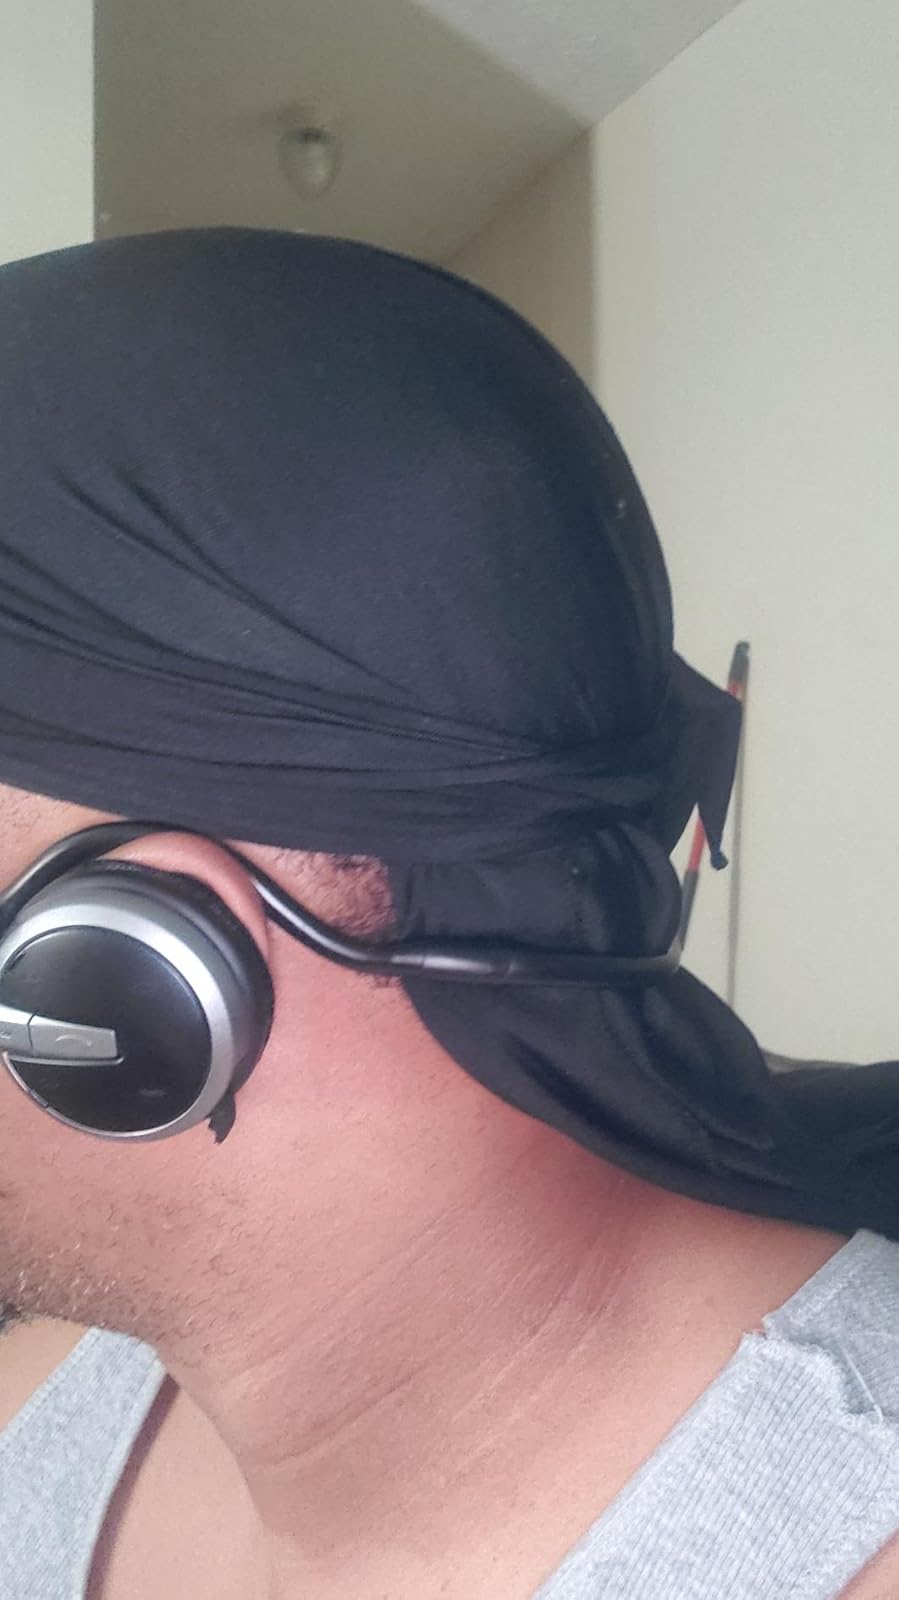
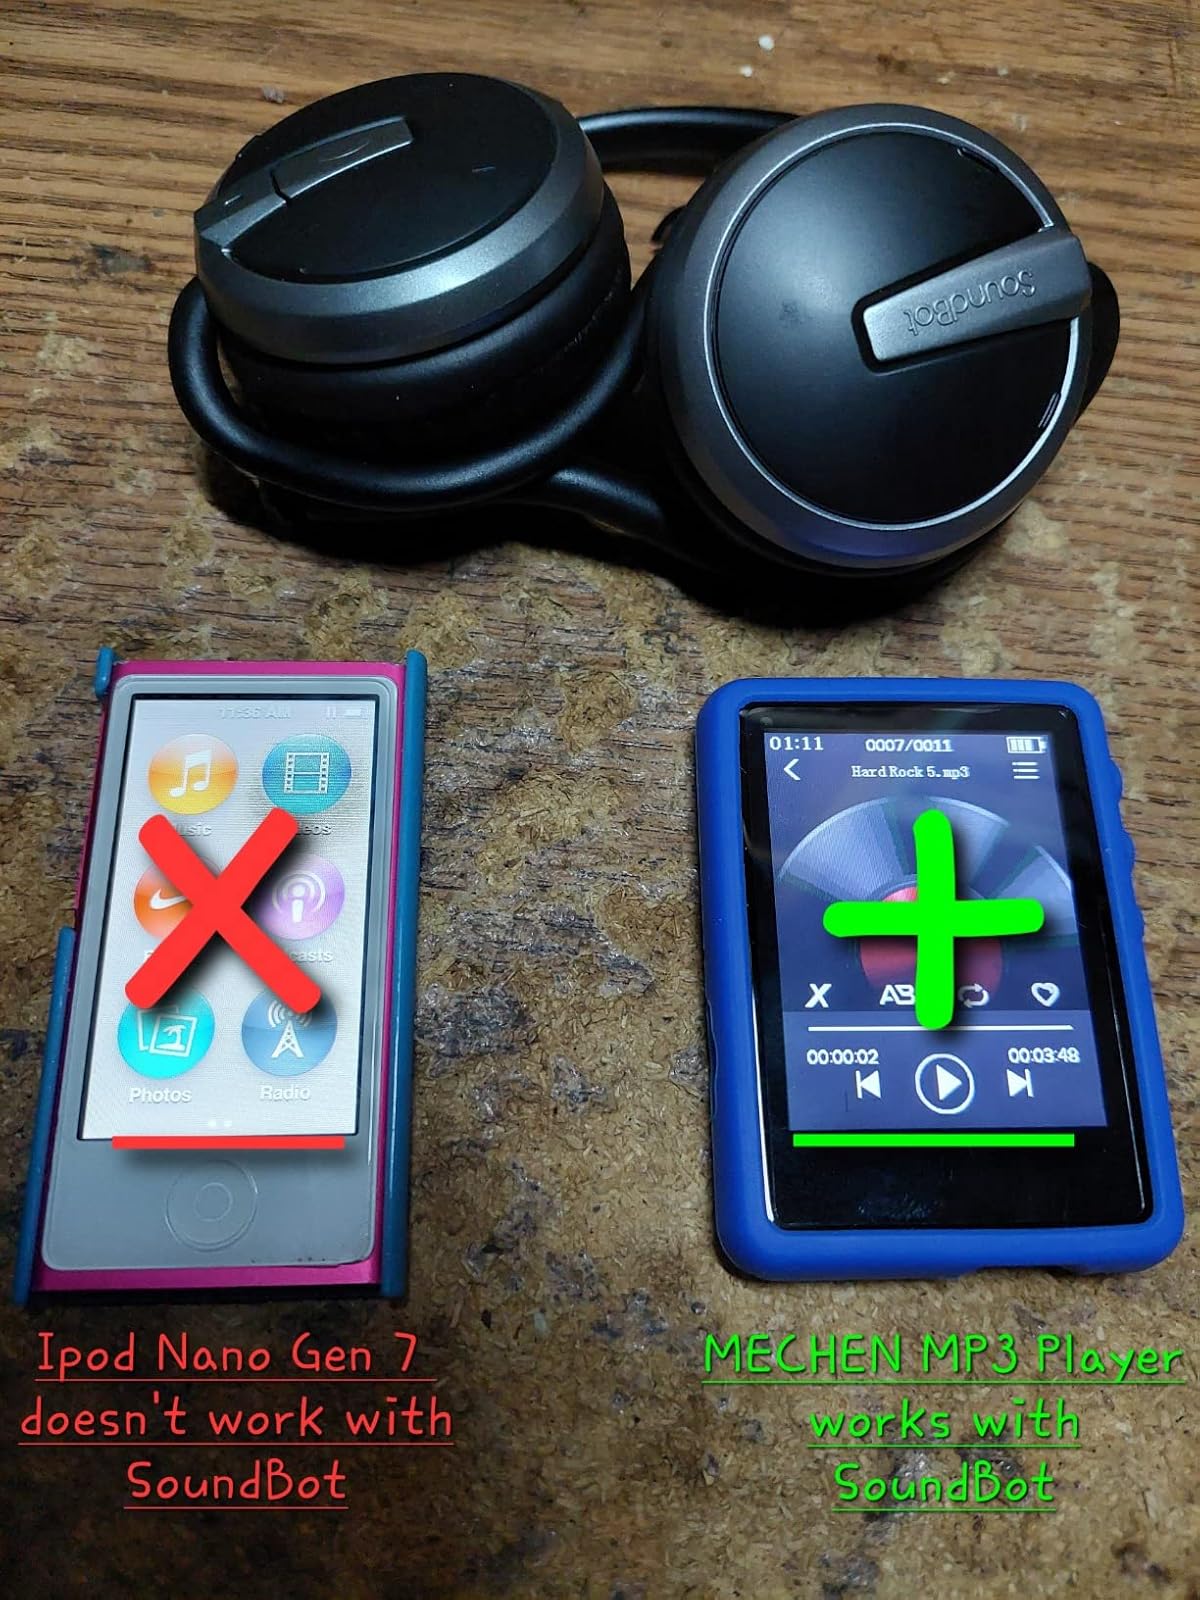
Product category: headphones
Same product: yes